Newport Beach, California

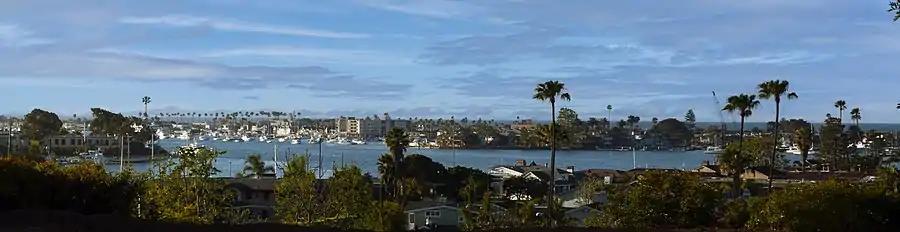
Newport Beach California

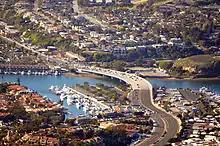
Dover and Pacific Coast Hwy in Newport Beach, California

Newport Beach extends in elevation from sea level to the summit of Signal Peak in the San Joaquin Hills, but the official elevation is above sea level at a location of (33.616671, −117.897604).